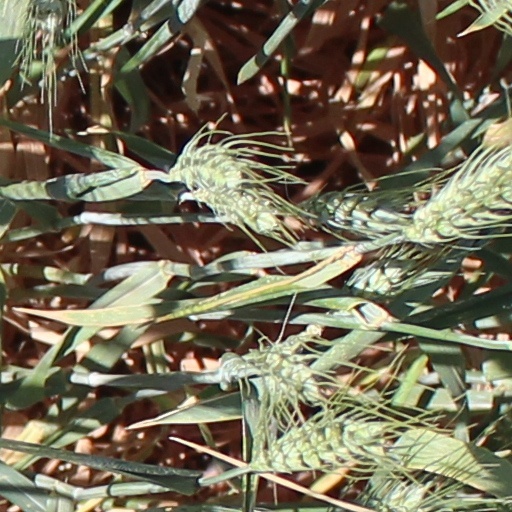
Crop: wheat